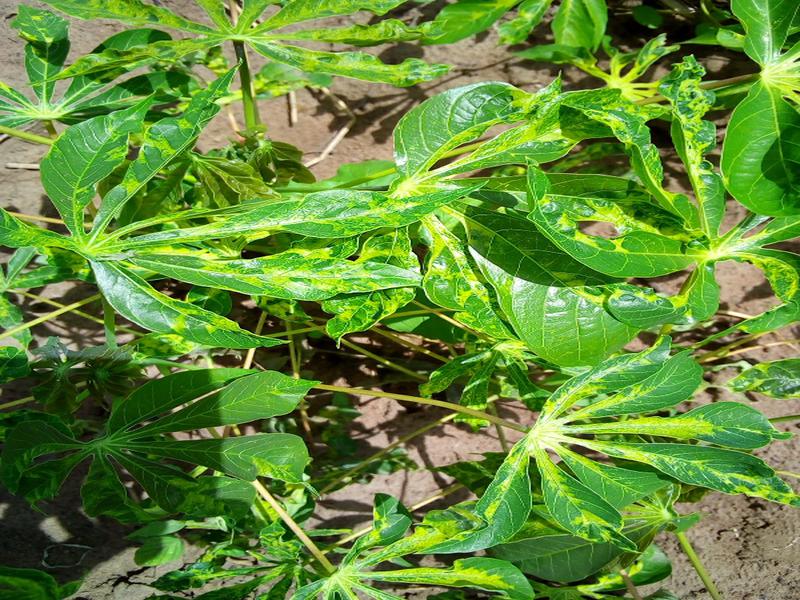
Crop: cassava
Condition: mosaic_disease